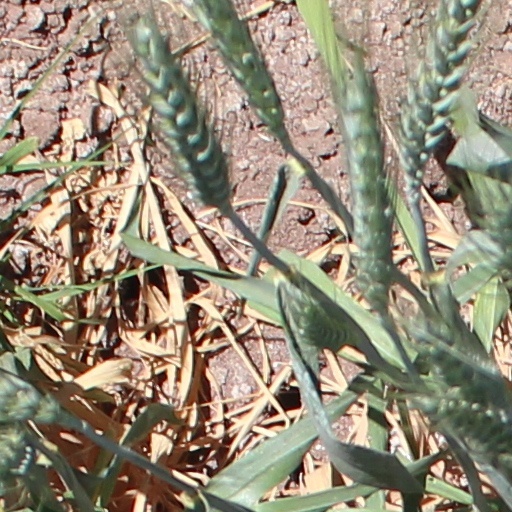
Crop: wheat